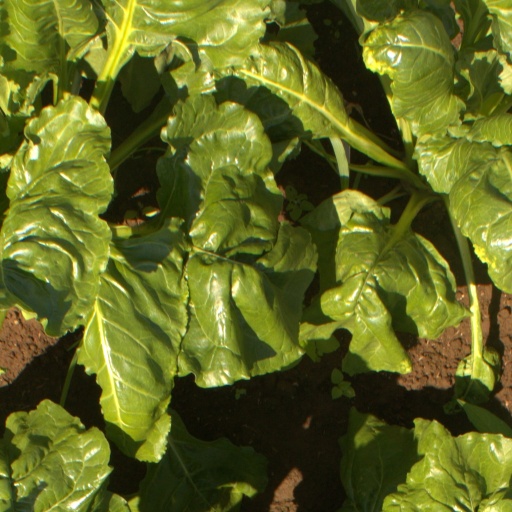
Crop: sugar beet